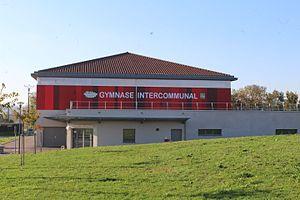
Gymnase intercommunal basé à Manziat.
Manziat est une commune française, située dans le département de l'Ain en région Auvergne-Rhône-Alpes.